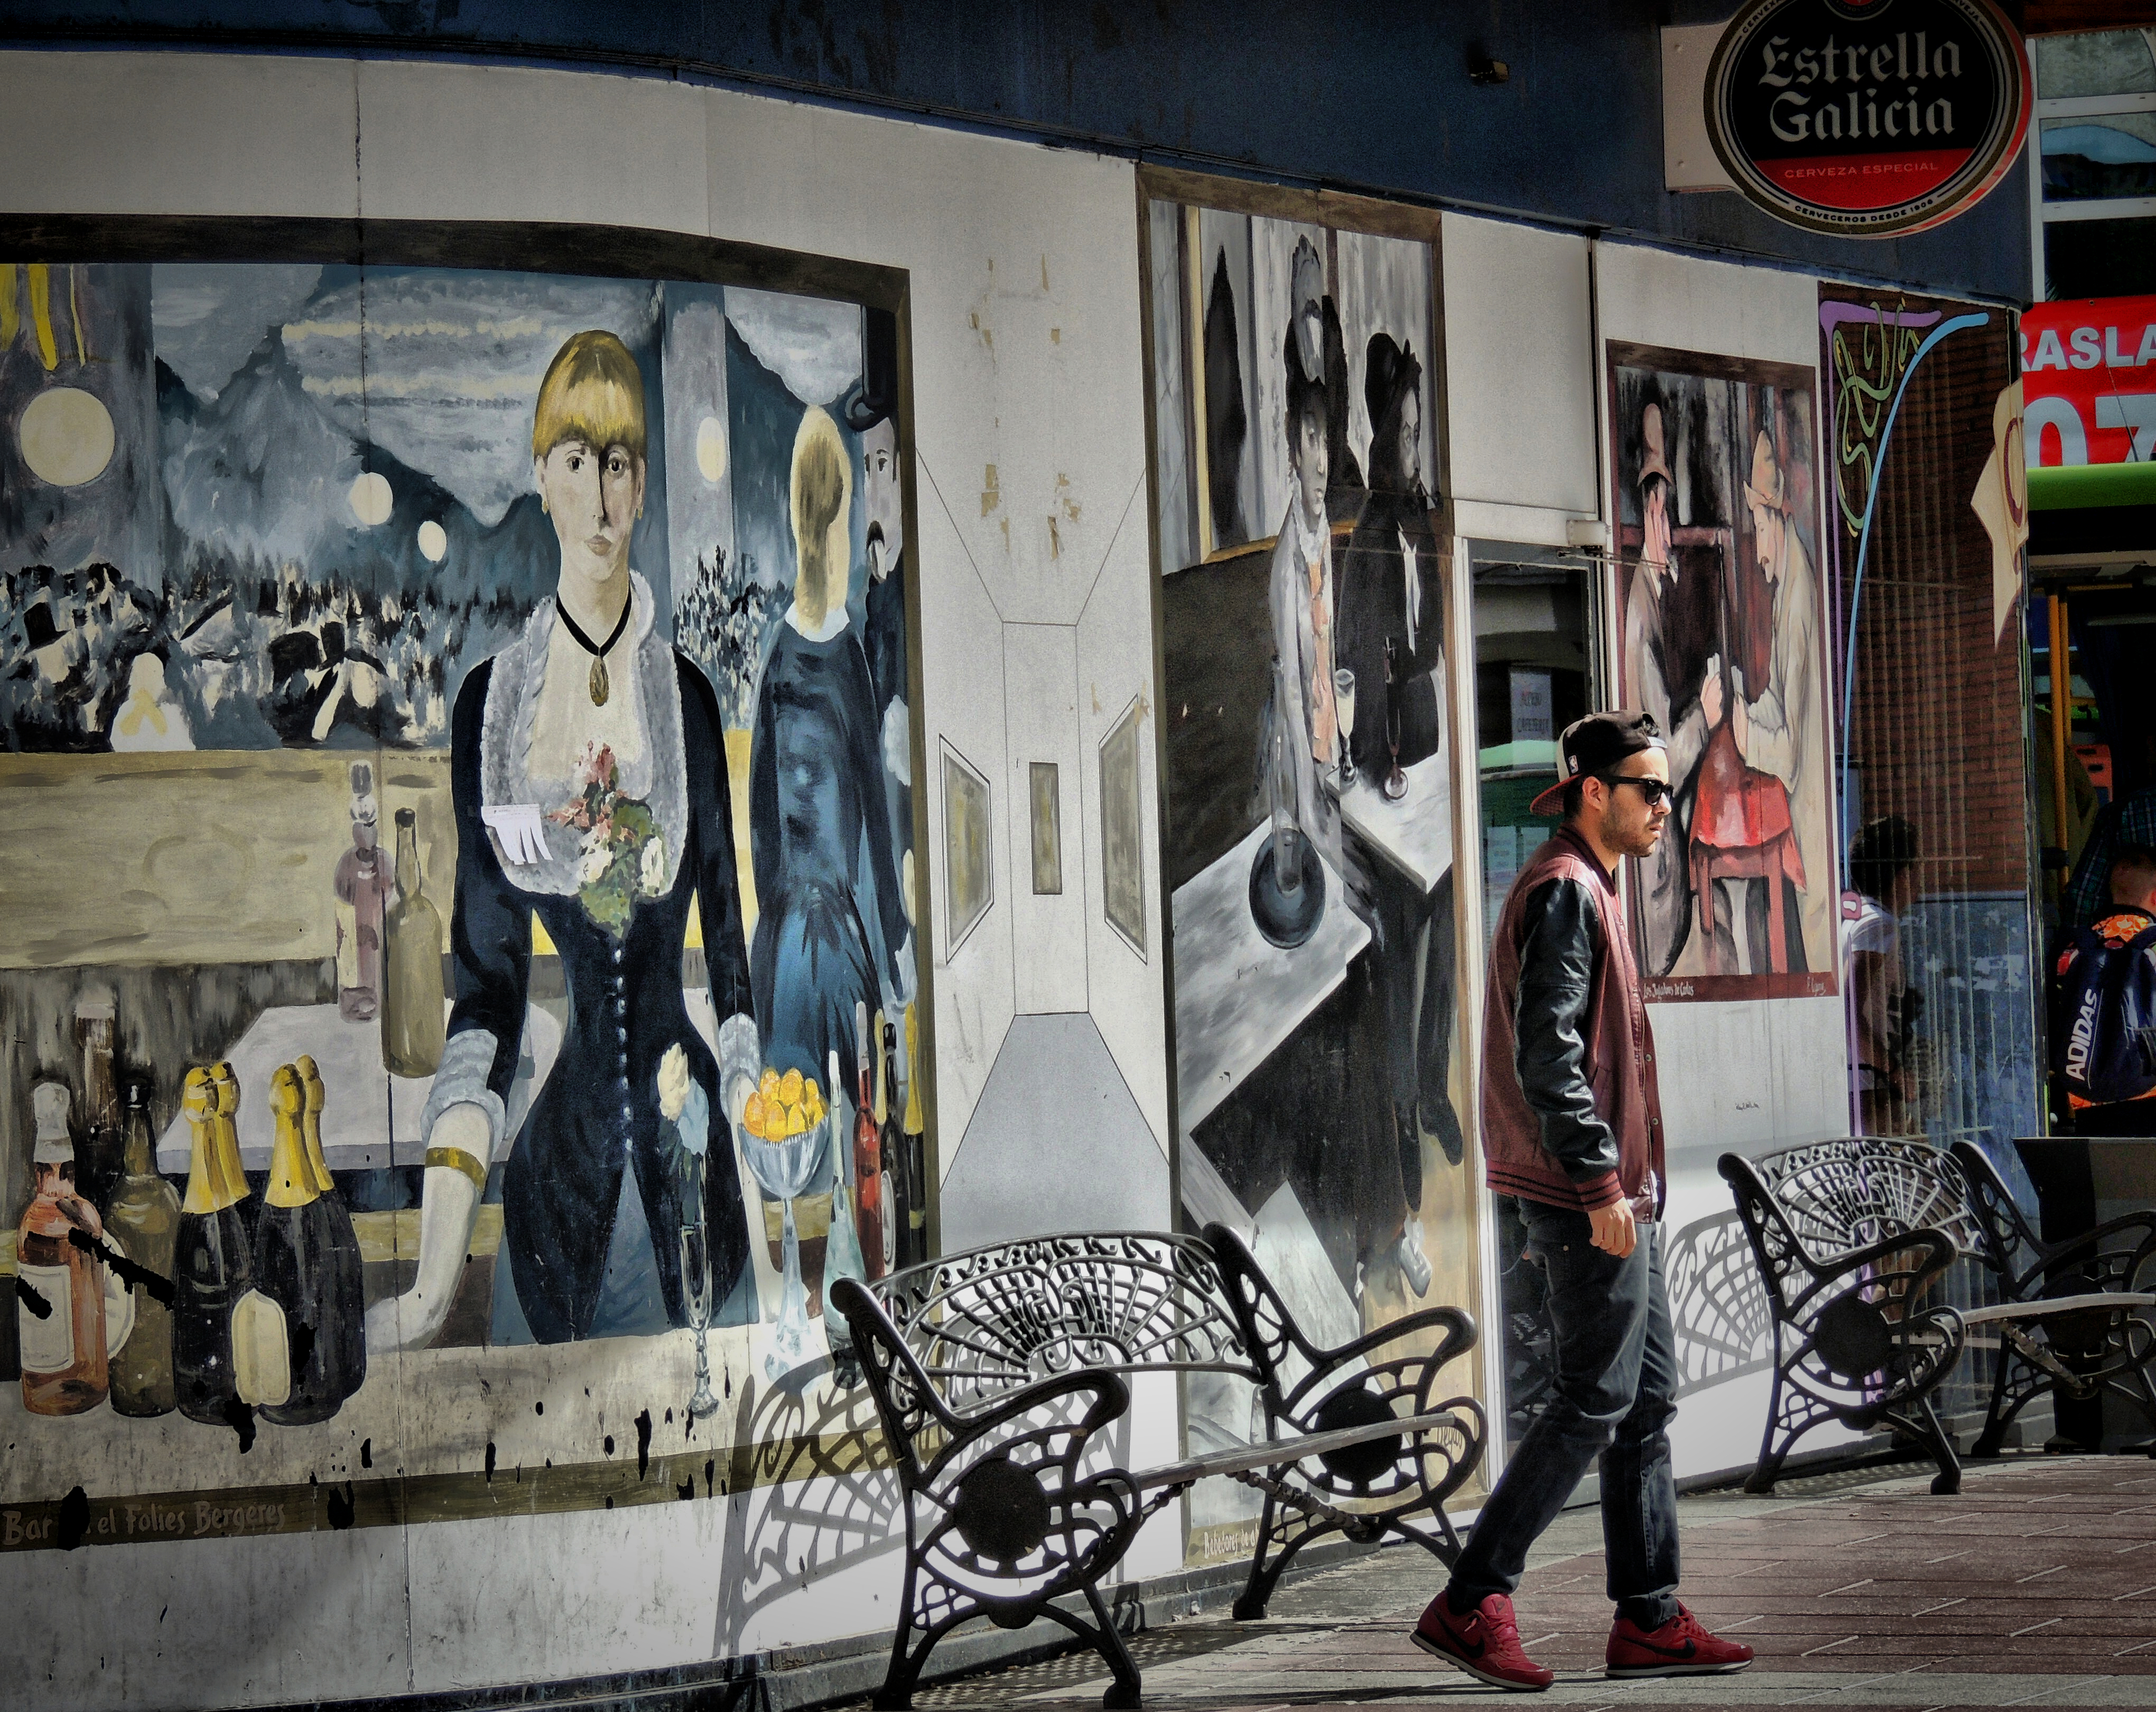
road, street, europe, graffiti, street art, art, spain, espagne, infrastructure, madrid, mural, calle, europa, arte, rua, espanha, pintura, espana, torrejondeardoz, comunidadmadrid, urban area